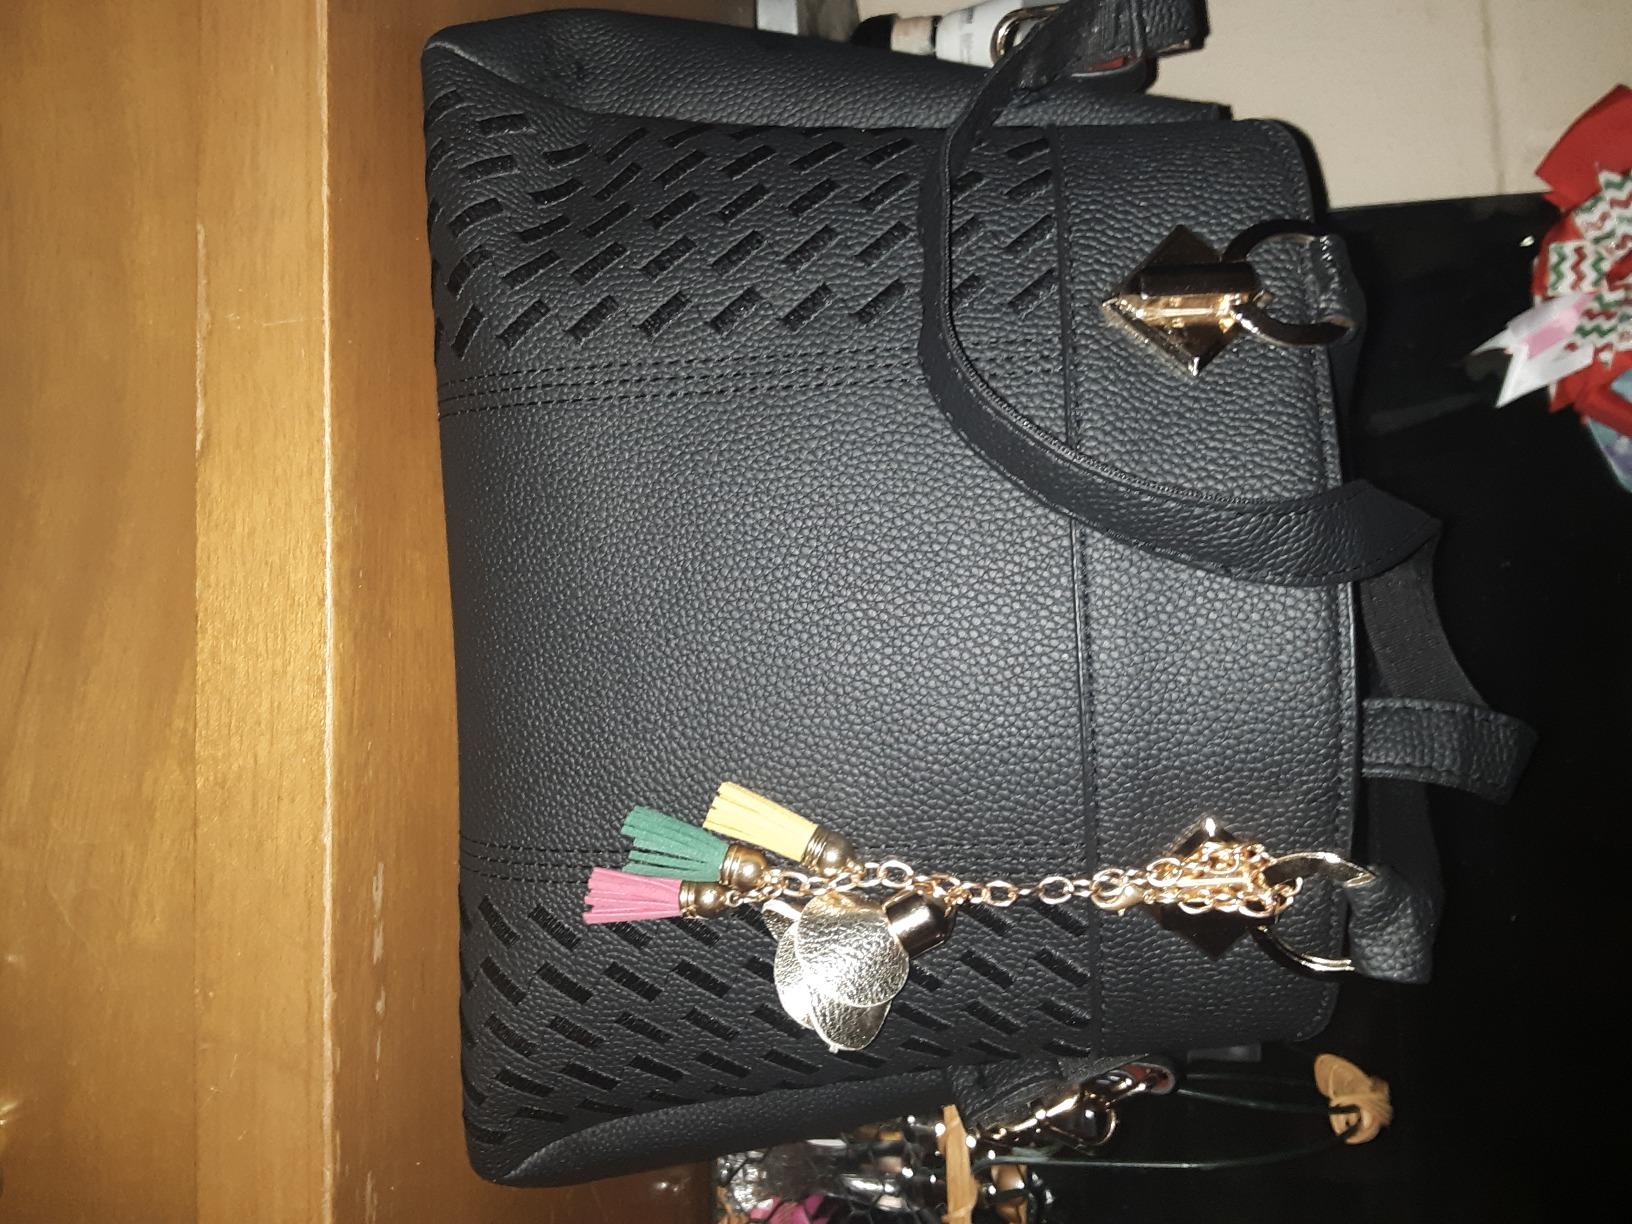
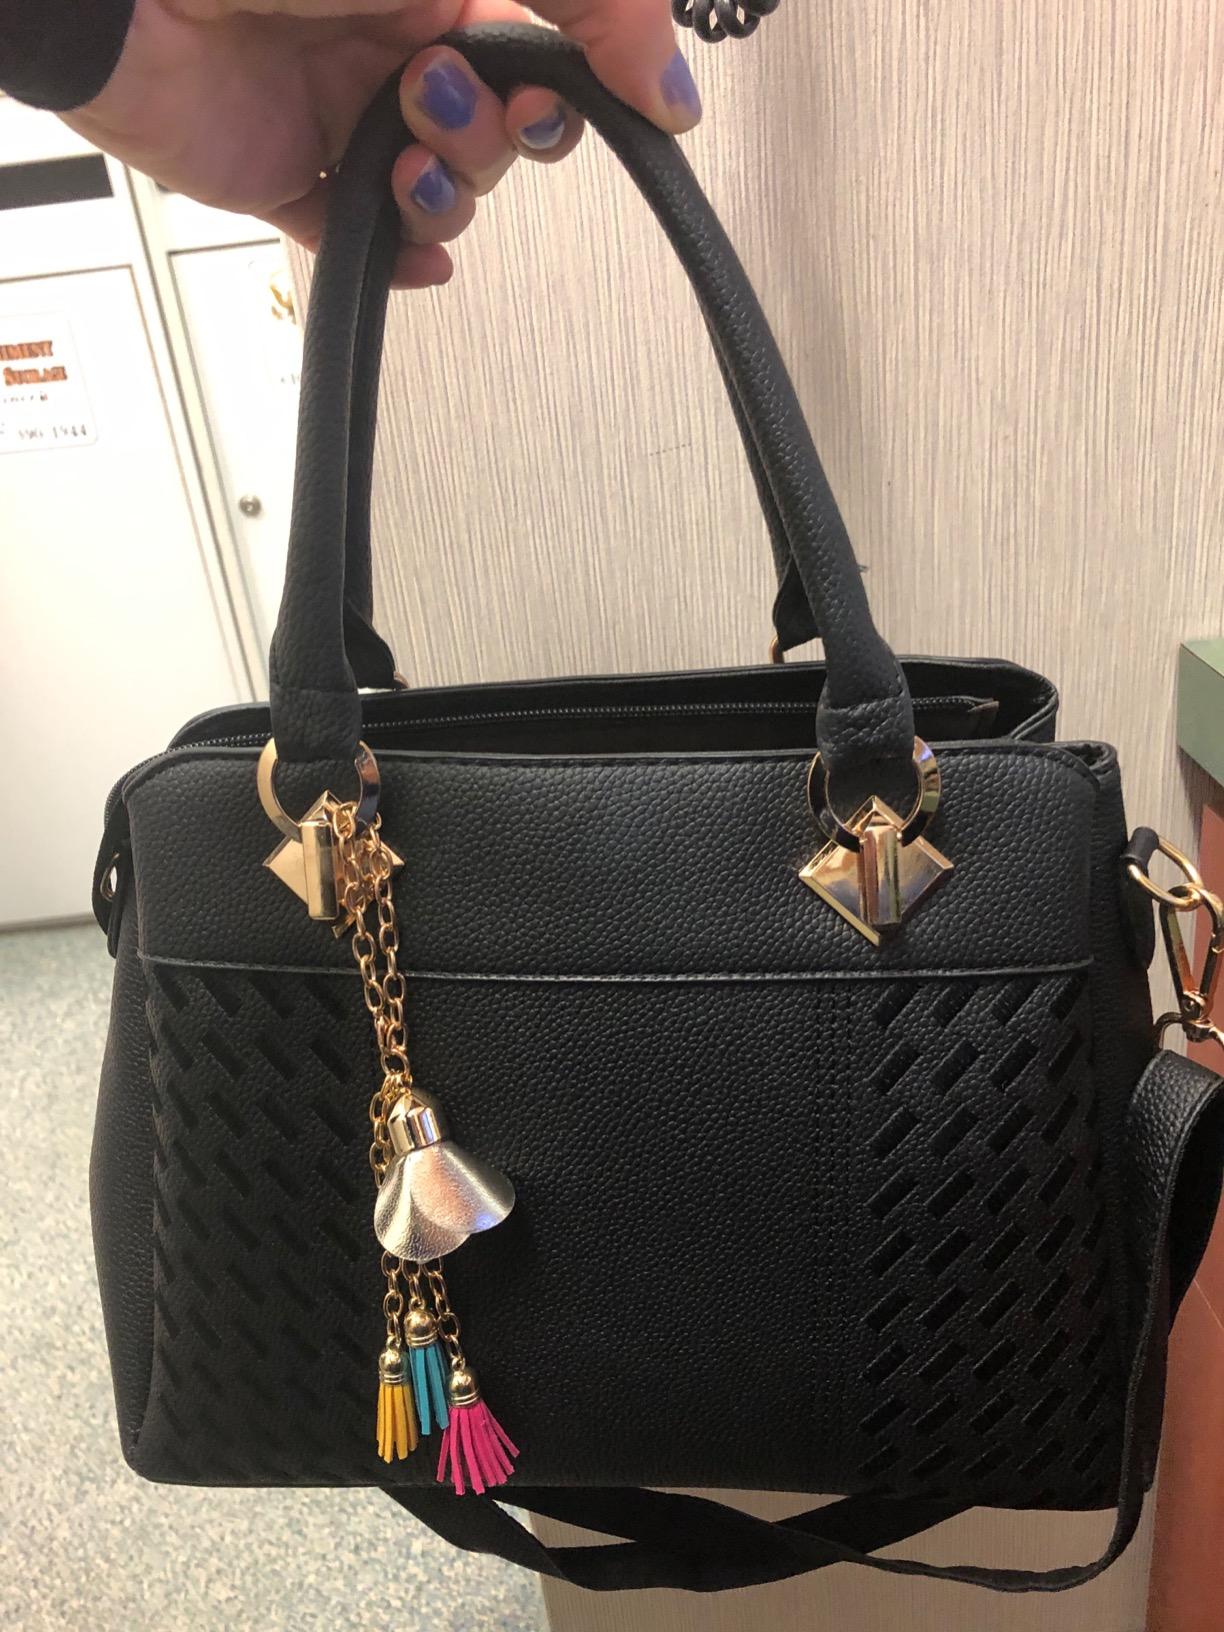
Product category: accessories_handbag
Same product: yes